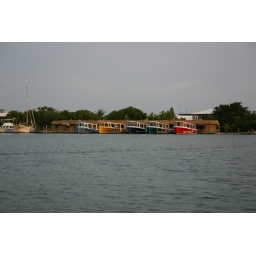
The CoCo View dive boats in dock (Little Blue is on the left, and the yellow submarine has resurfaced!).